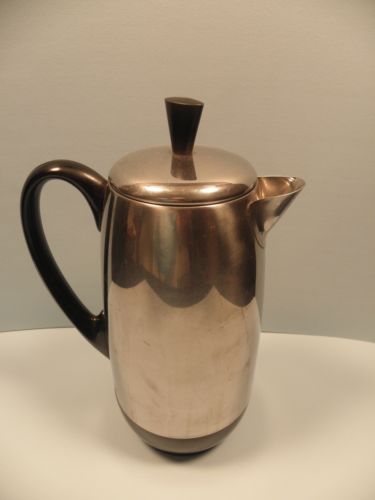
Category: coffee maker